Jewish–Ukrainian relations in Eastern Galicia

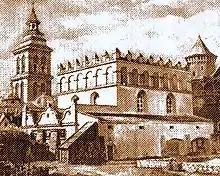
Golden Rose synagogue in Lviv, Ukraine. Destroyed during World War II, it was the oldest synagogue in Ukraine

Eastern Galicia was the heartland of the medieval Kingdom of Galicia–Volhynia, currently spread over the provinces of Lviv, Ivano-Frankivsk, and Ternopil in modern western Ukraine. Along with Poles and Ukrainians, Jews were one of the three largest ethnic groups in Eastern Galicia with almost 900,000 people by 1910. From the late 18th century until the early 20th century, eastern Galicia had the largest concentration of Jews of any region in Europe.